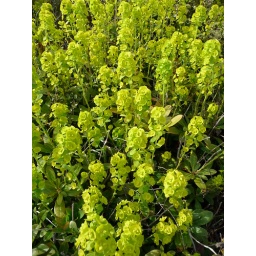
The yellow of the previous photo was easily matched by the lime green of these flowers.